Castle Bloody

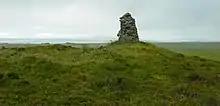
Castle Bloody souterrain – rock construction is not part of the souterrain.

Castle Bloody is a prehistoric feature on the island of Shapinsay, Orkney, Scotland. Hogan observes that while the feature is marked as a chambered mound on the UK Ordnance Survey map, the structure is more properly and specifically classified as a souterrain or earth house. Slightly to the north is located the ruined historic Linton Chapel.